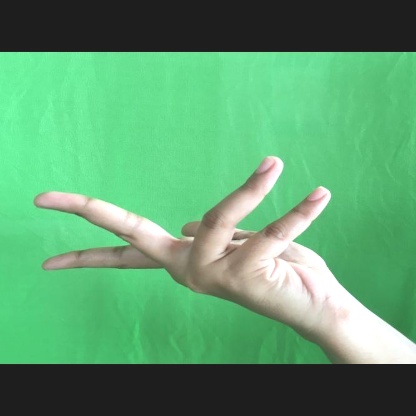
Mudra: Alapadmam